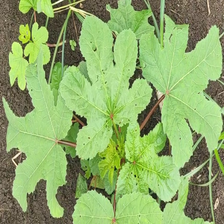
Weed species: Little_Mallow(Malva parviflora)